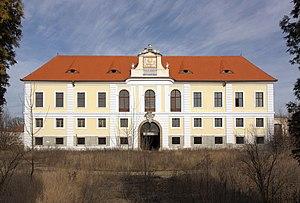
Kupařovice est une commune du district de Brno-Campagne, dans la région de Moravie-du-Sud, en République tchèque. Sa population s'élevait à 278 habitants en 2017.